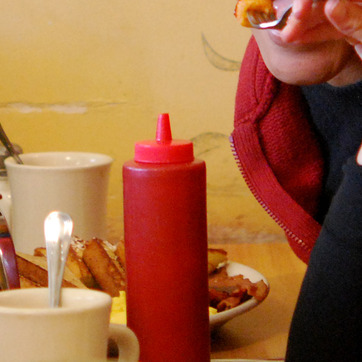
Material: plastic